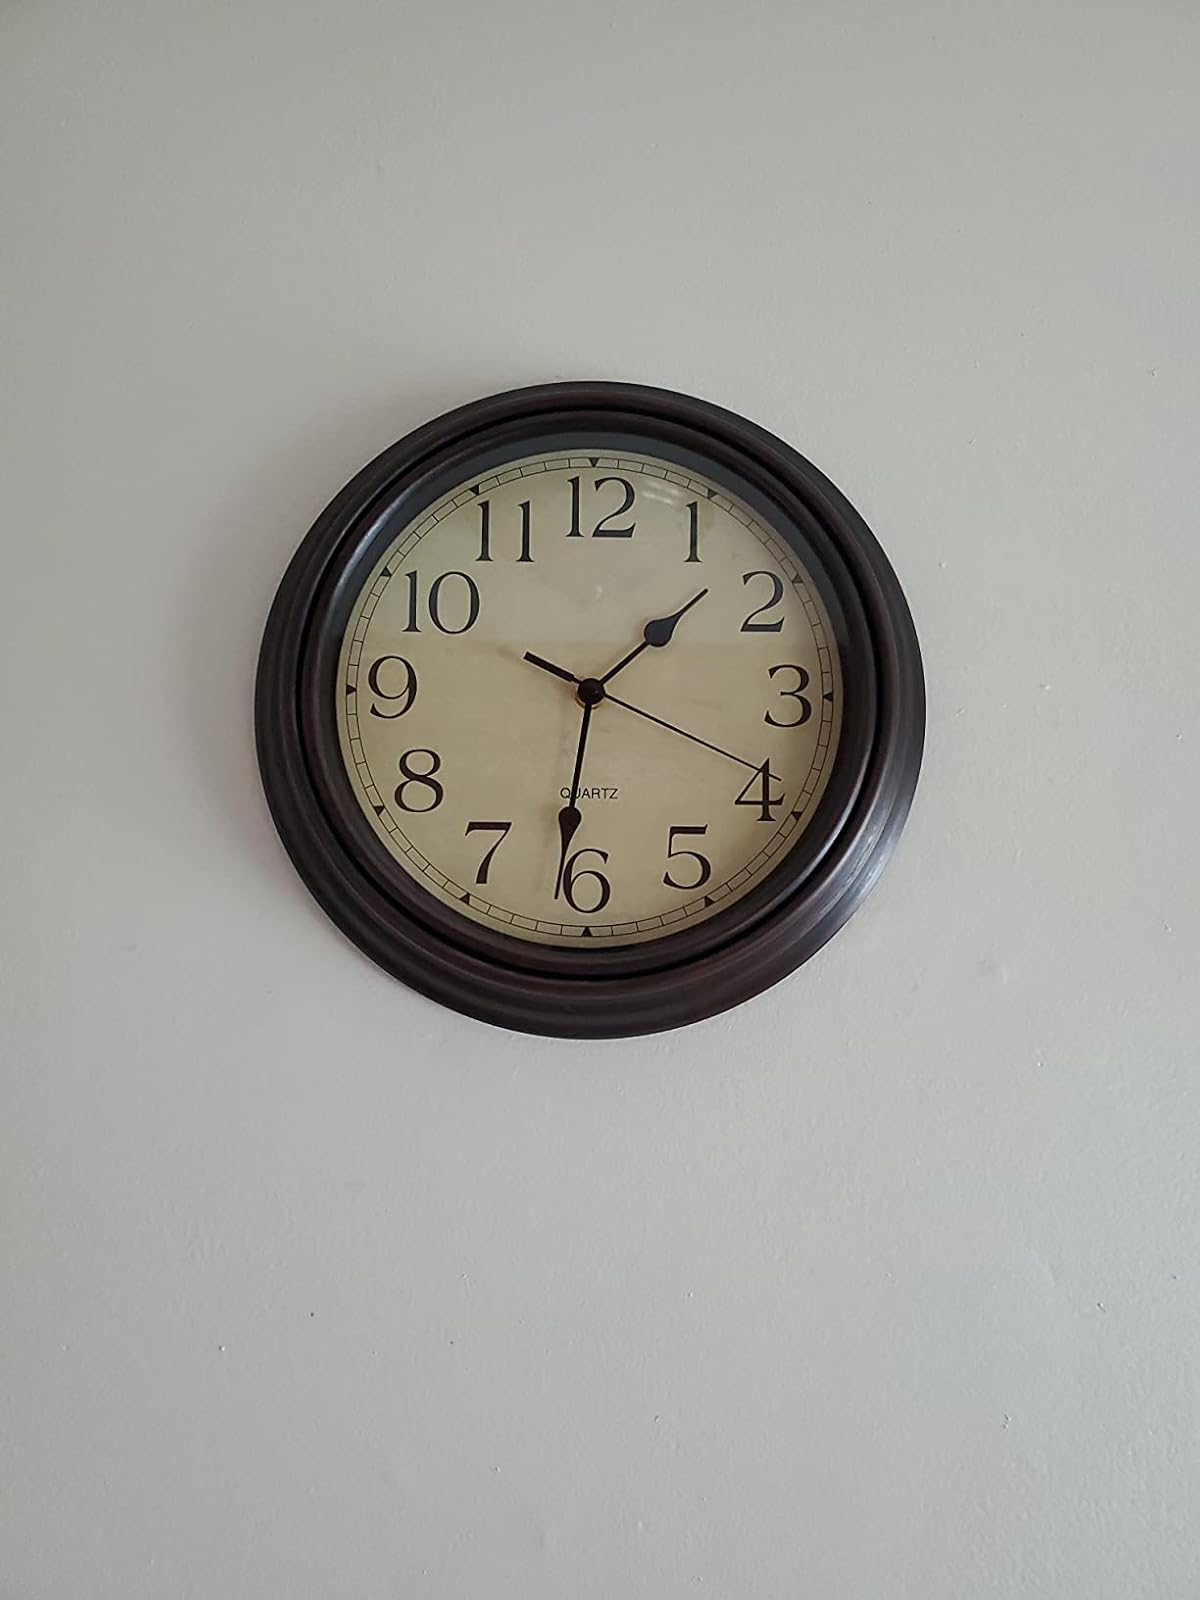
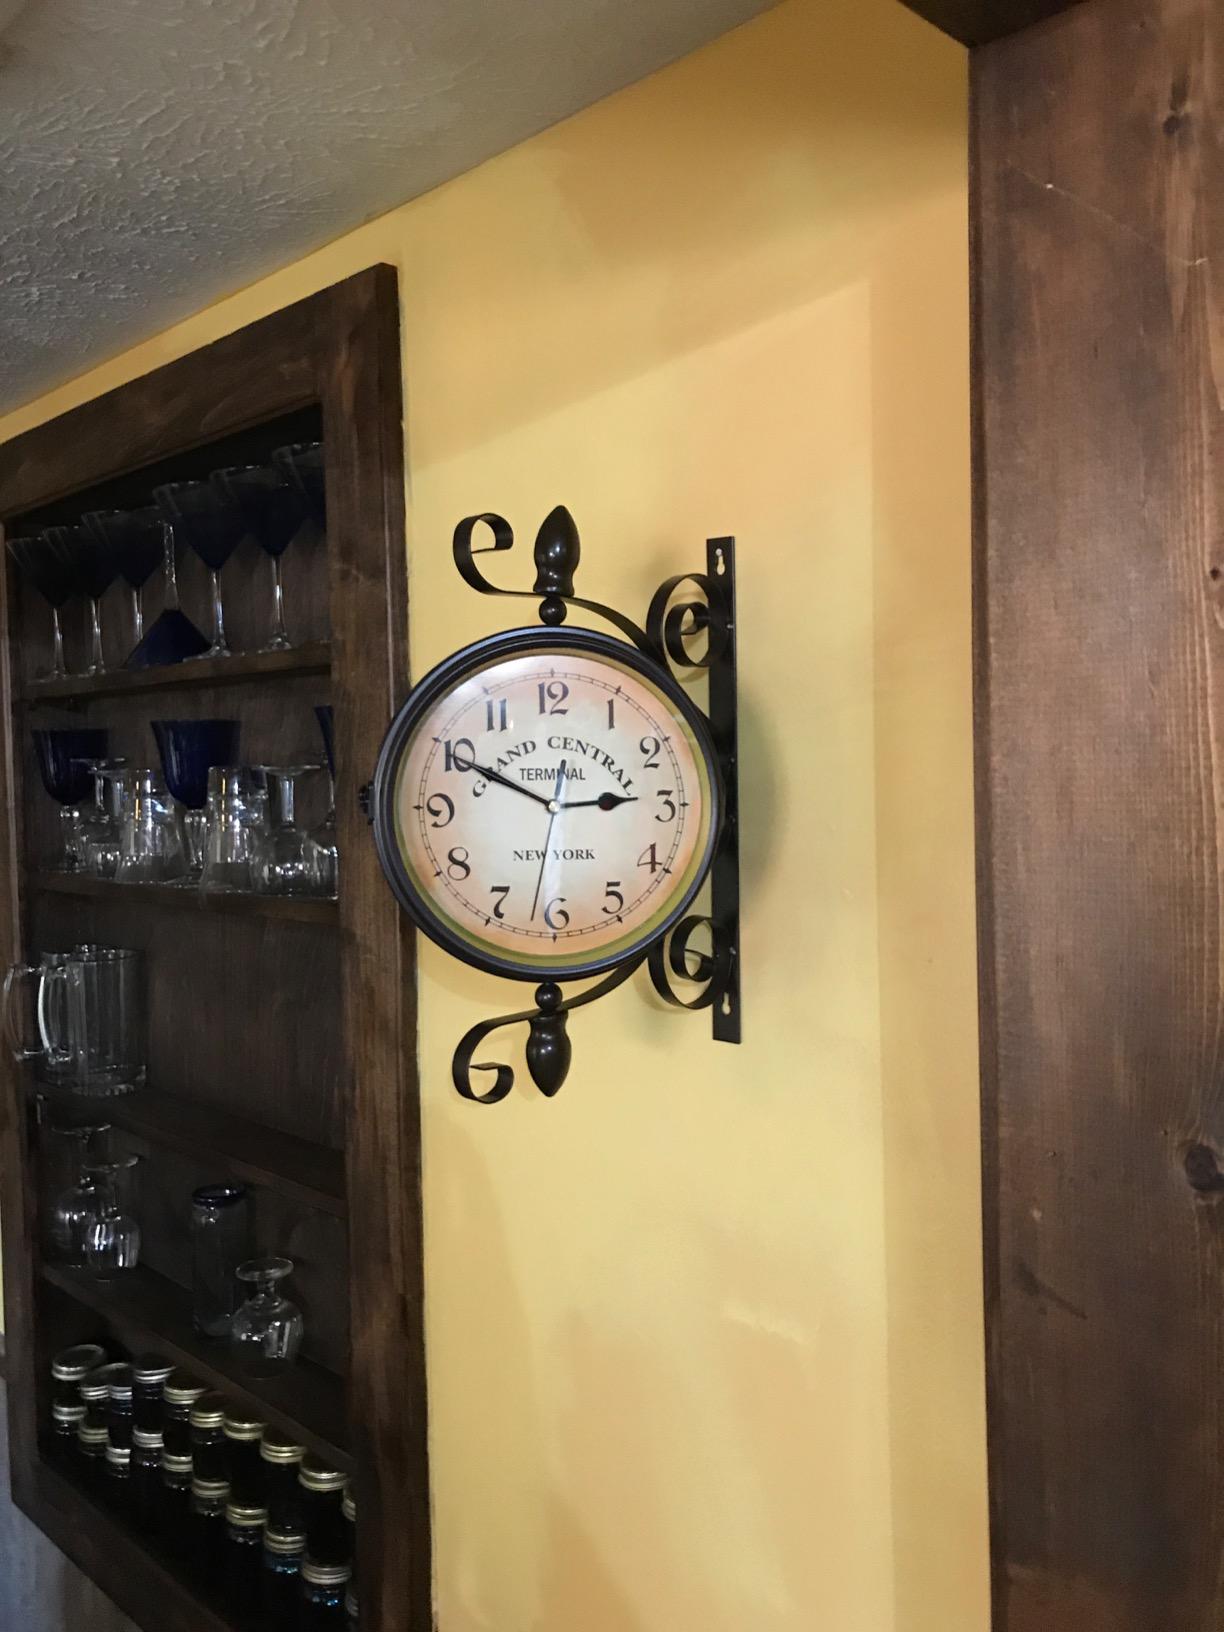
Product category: clock
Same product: no